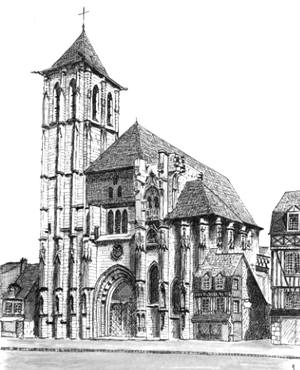
Église Saint-Ouen à Pont-Audemer Scan d'un dessin et lavis à l'encre de Chine Auteur
Pont-Audemer est une ancienne commune française située dans le département de l'Eure, en Normandie. Elle fait partie du parc naturel régional des Boucles de la Seine normande.